Brundtland Commission

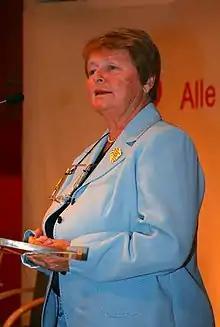
Gro Harlem Brundtland, first head of the commission.

The Brundtland Commission, formerly the World Commission on Environment and Development, was a sub-organization of the United Nations (UN) that aimed to unite countries in pursuit of sustainable development. It was founded in 1983 when Javier Pérez de Cuéllar, the Secretary-General of the United Nations, appointed Gro Harlem Brundtland, former Prime Minister of Norway, as chairperson of the commission. Brundtland was chosen due to her strong background in the sciences and public health.